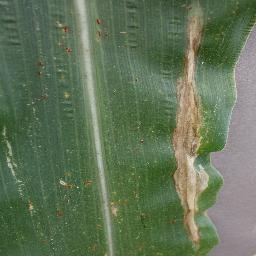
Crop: corn
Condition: (maize)_northern_blight